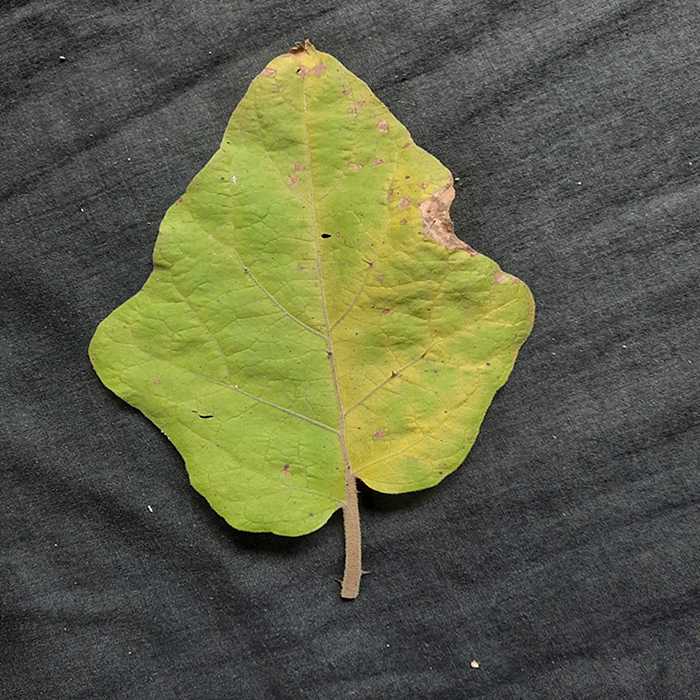
Plant: Eggplant
Label: Eggplant verticillium wilt